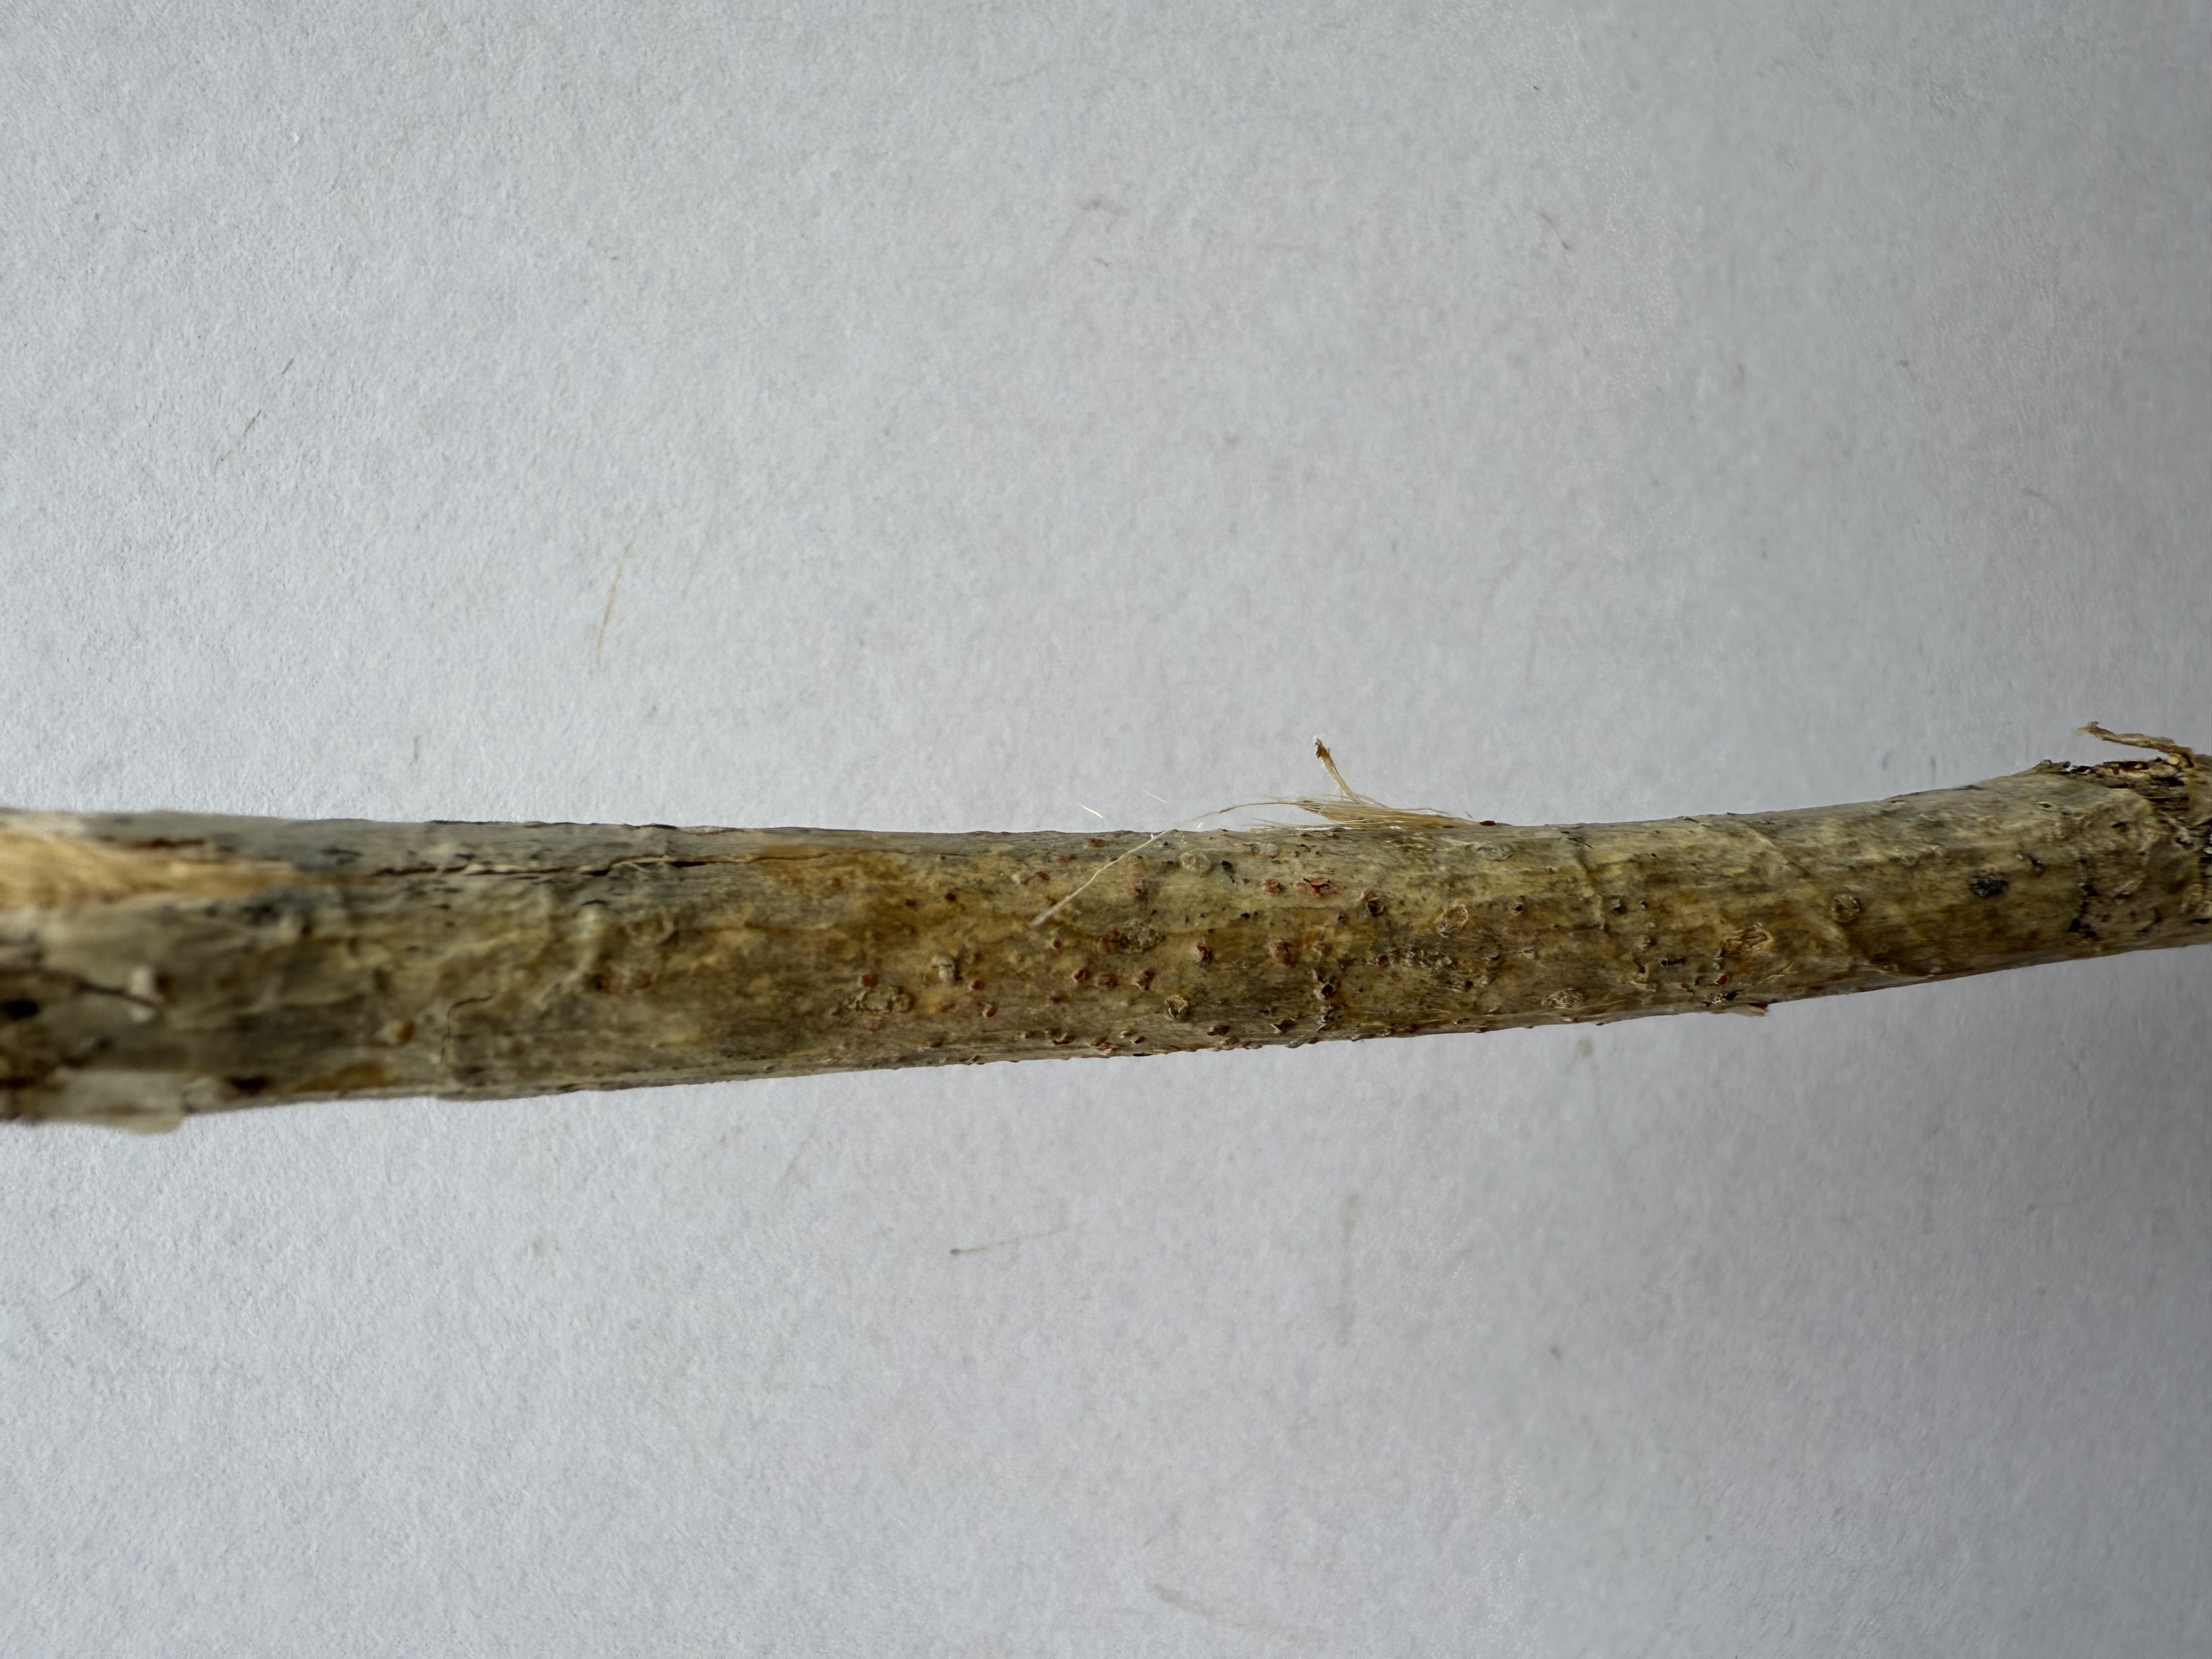
Variety: Black Mulberry